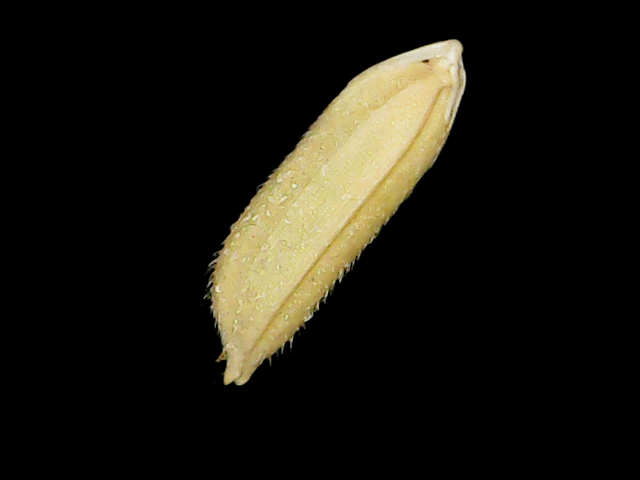
Rice variety: Binadhan07